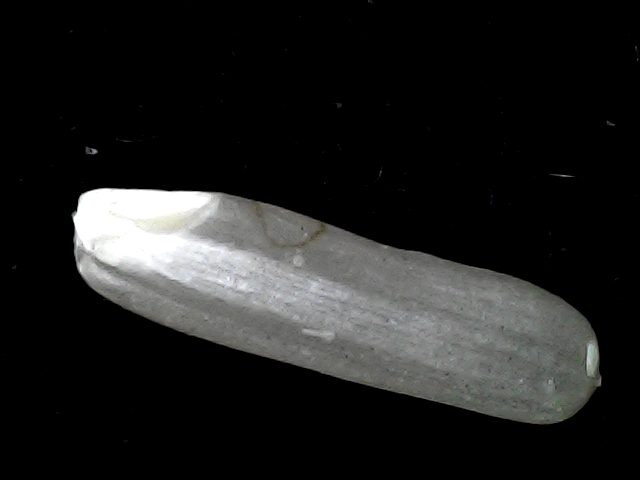
Rice variety: BD57